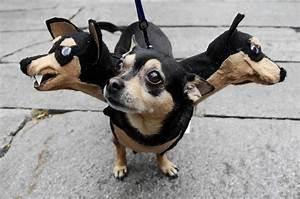
dog